Nozomi Nishida

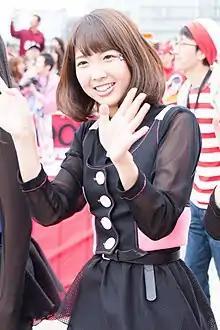
Nishida at T-SPOOK 2016

is a Japanese voice actress and singer from Gifu Prefecture. She began her voice acting career in 2014 and played her first major role in 2016 as the character Makina Nakajima in the anime series "Macross Delta". She became part of the music group Walküre, which performs songs for the "Macross" franchise. She is also known for her roles as Satori Tamaba in "Armed Girl's Machiavellism" and Tsubasa Arihara in "Hachigatsu no Cinderella Nine".